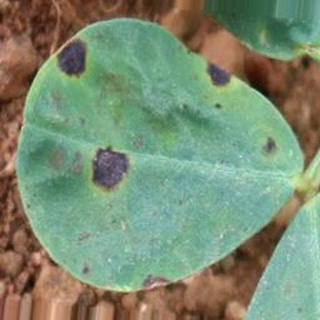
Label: groundnut_late_leaf_spot